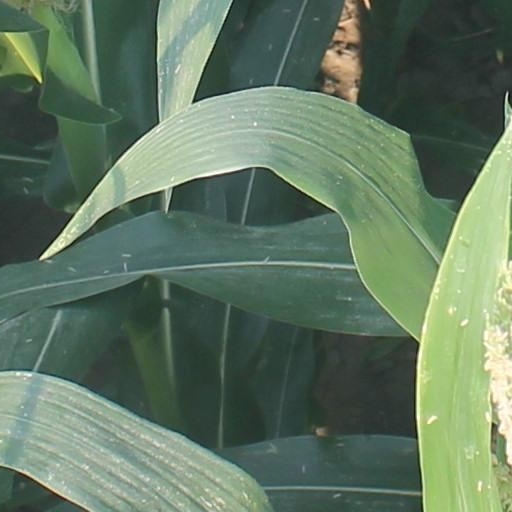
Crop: maize; corn